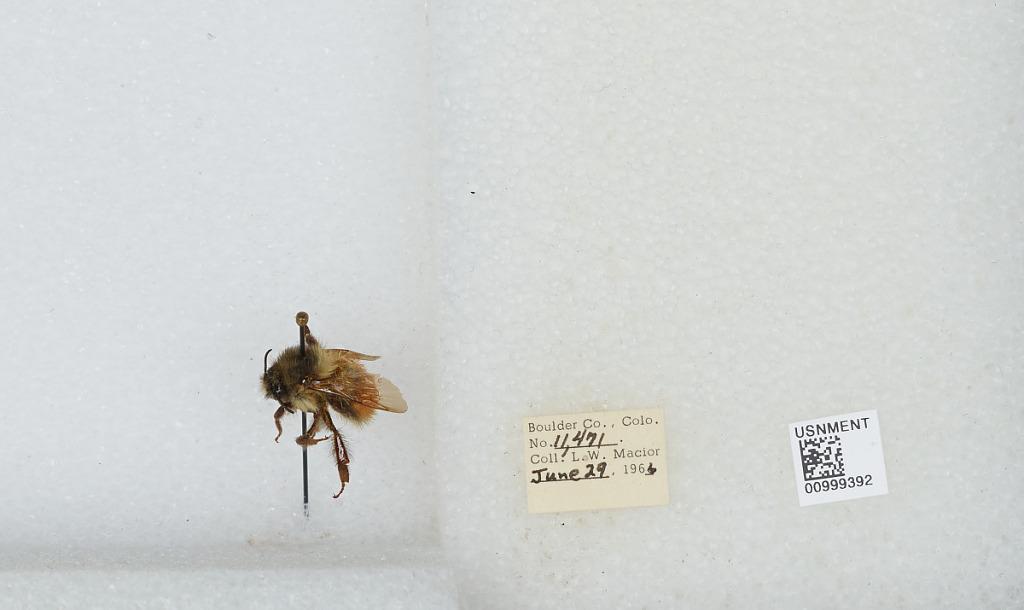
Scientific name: Bombus (Pyrobombus) melanopygus Nylander
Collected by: L. Macior
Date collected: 1966-6-29
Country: United States
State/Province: Colorado
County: Boulder
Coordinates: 40.015, -105.27